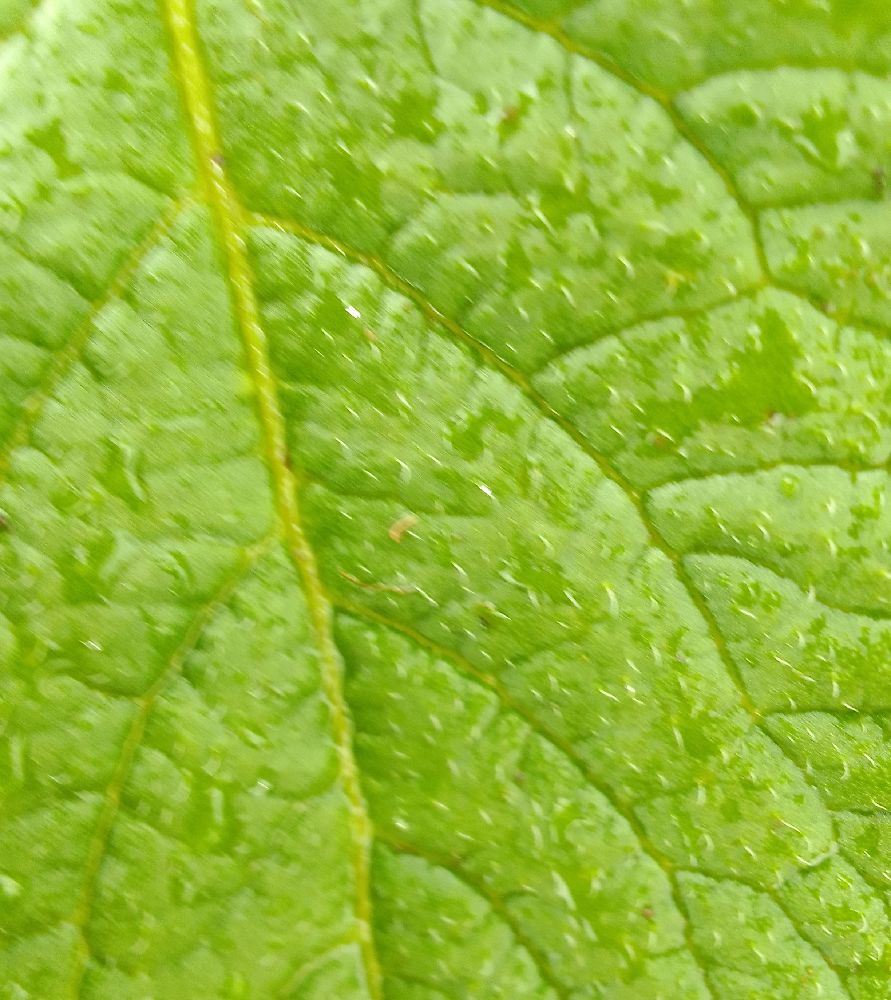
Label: Healthy